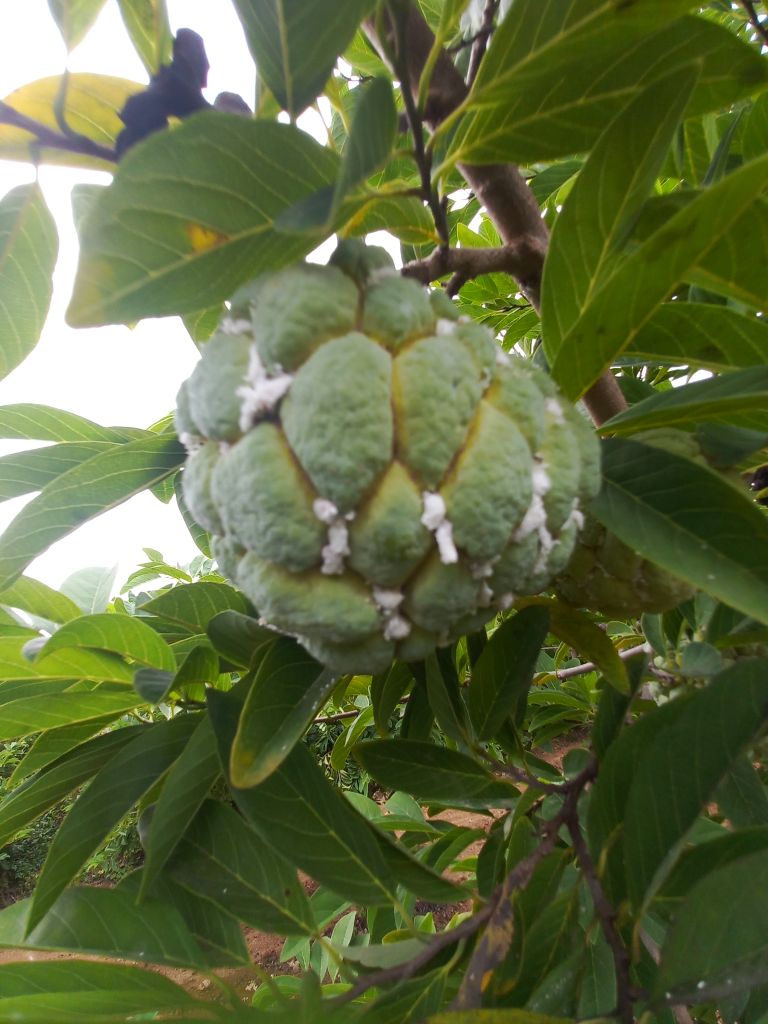
Disease label: Mealy Bug